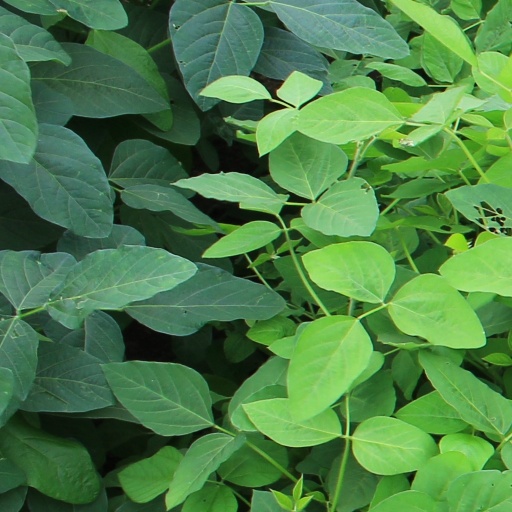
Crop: soybean